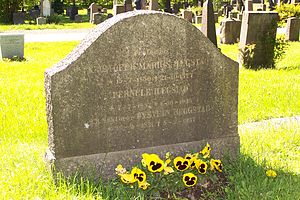
Marius Hægstad
Marius Hægstads gravsted.
Kristofer Marius Hægstad var en norsk sprogforsker. Han er far til Leiv og Olav Heggstad.